Stonesfield

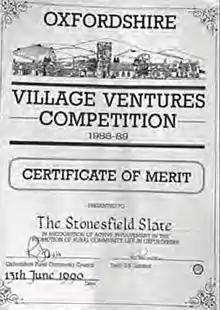
Certificate of Merit awarded to The "Stonesfield Slate" in 1990

Stonesfield Village Hall is at the end of Field Close, next to the library, play park, and football pitch. Stonesfield Sports & Social Club opened on 23 July 1995 after 10 years of fundraising £65,000 for an extension to the village hall. The Main Hall can accommodate up to 200 people. The community hall contains a stage, small 50-capacity club room, kitchen and has a car-parking area outside. Stonesfield Parish Council meetings are regularly held at the village hall. The library next door, Stonesfield Library, is a small community library run by Oxfordshire County Council and supported by the Friends of Stonesfield Library (FoSL).